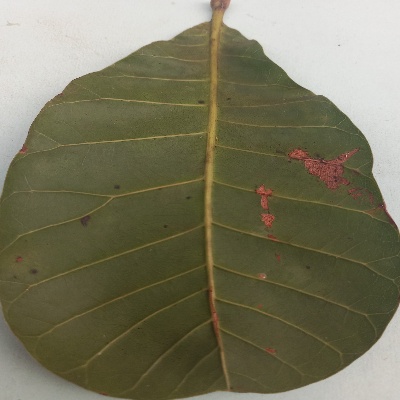
Crop: Cashew
Condition: anthracnose